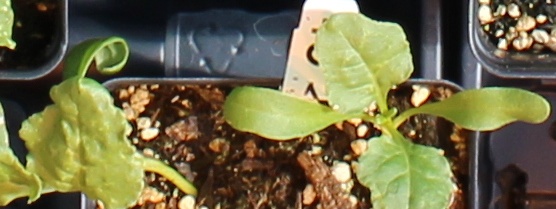
Label: Sugar beet